The Killers (1971 film)

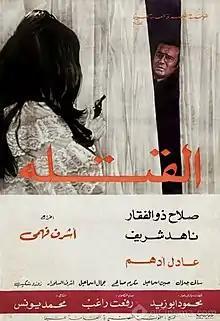
Film poster

The Killers ("translit: El-Qatala" or "Al-Qatala") is a 1971 Egyptian crime thriller starring Salah Zulfikar and Nahed Sherif. The film is written by Mahmoud Abu Zeid and directed by Ashraf Fahmy.